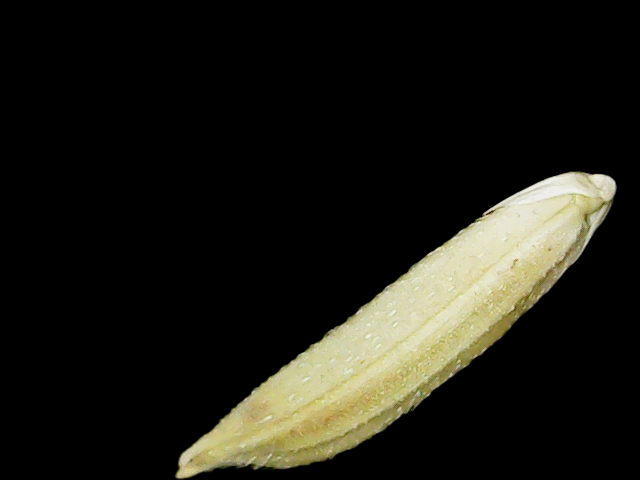
Rice variety: Binadhan25